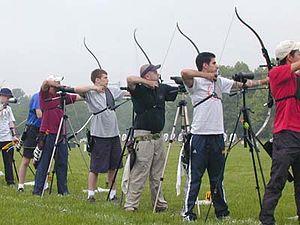
La World Archery Federation encore connue sous son ancien nom Fédération internationale de tir à l'arc est l’organisme international qui régit l’organisation et la pratique du tir à l'arc dans le monde. Elle est reconnue par le Comité olympique international.
Le tir à l'arc est un sport de précision et de concentration dans lequel les compétiteurs tentent de tirer leurs flèches au centre d'une cible avec leur arc. Historiquement, le tir à l'arc a été utilisé pour la chasse et le combat, tandis que dans les temps modernes, son utilisation principale est celle d'une activité sportive. Une personne qui pratique le tir à l'arc est appelée un archer.